Clayton Cosgrove

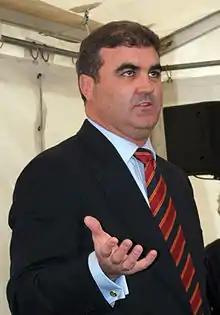

Clayton James Cosgrove (born 31 October 1969) is a former New Zealand politician. He is a member of the Labour Party.